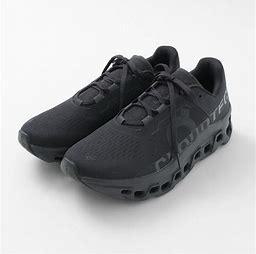
Brand: ON
Model: Cloud